Glenbrook railway residence

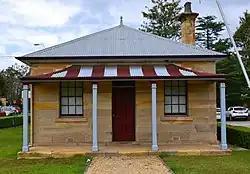
The railway pointsman's cottage, located near the corner of Ross Street and Great Western Highway,

The Glenbrook Railway Residence is a heritage-listed railway residence located at Great Western Highway, Glenbrook, City of Blue Mountains, New South Wales, Australia. It is also known as Railway Residence. The property is owned by Ampol Pty Ltd. It was added to the New South Wales State Heritage Register on 2 April 1999.